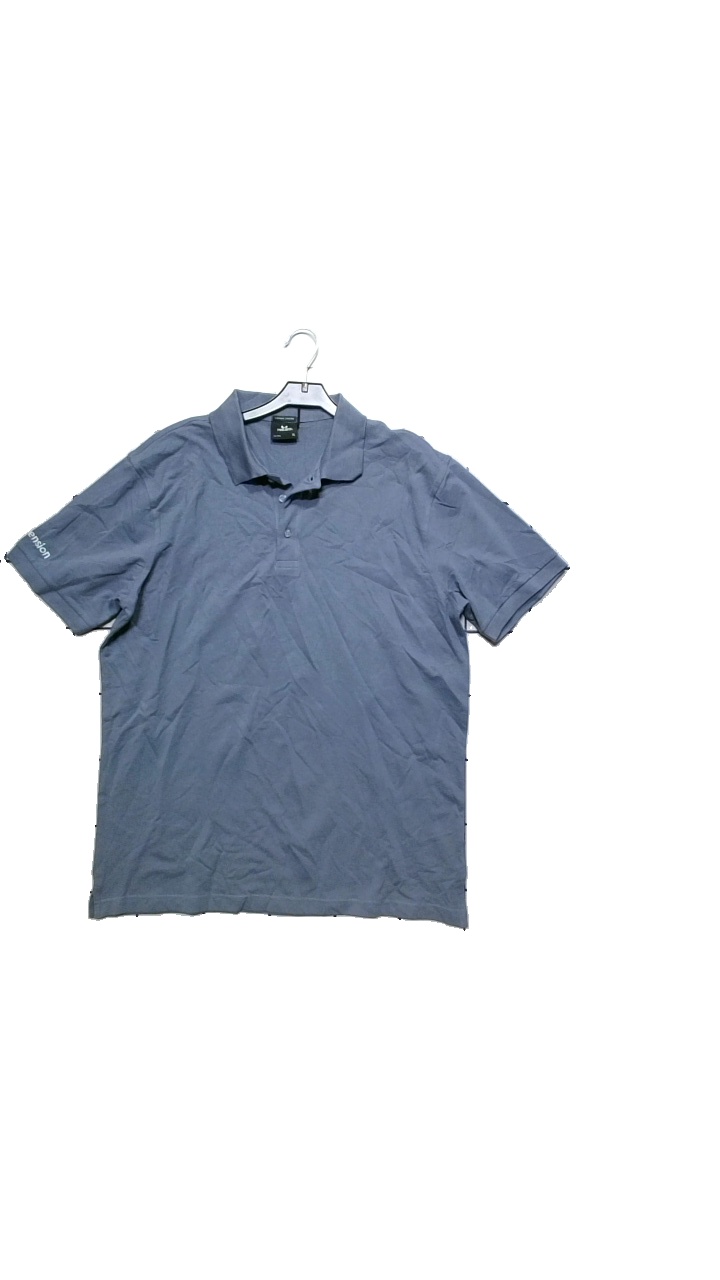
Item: T-shirt (Men)
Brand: Teejays
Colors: Blue
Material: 95% cotton, 5% elastane
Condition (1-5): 5
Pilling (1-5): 5
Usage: Reuse
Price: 50-100